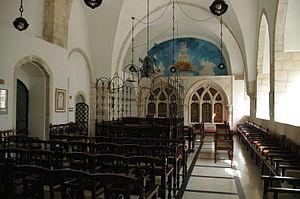
"Les ""Quatre synagogues séfarades"" sont situées dans le Quartier juif de la vieille ville de Jérusalem. Elles forment un ensemble de quatre synagogues juxtaposées, construites à différentes époques pour les besoins de la communauté séfarade. Dans chaque synagogue les offices sont pratiqués selon un rite différent.
Une synagogue est un lieu de culte juif.
L'histoire des Juifs en terre d'Israël se développe sur près de 3000 ans et témoigne, malgré la dispersion des Juifs, de l'importance particulière, pour eux, de la terre d'Israël.
Le Quartier juif est l'un des quatre quartiers traditionnels de la vieille ville de Jérusalem. Il est dans la partie sud-est des murailles de la ville et s'étend depuis la Porte de Sion au sud puis longe le quartier arménien à l'ouest jusqu'au Cardo au nord et jusqu'au mur Occidental et au mont du Temple à l'est.